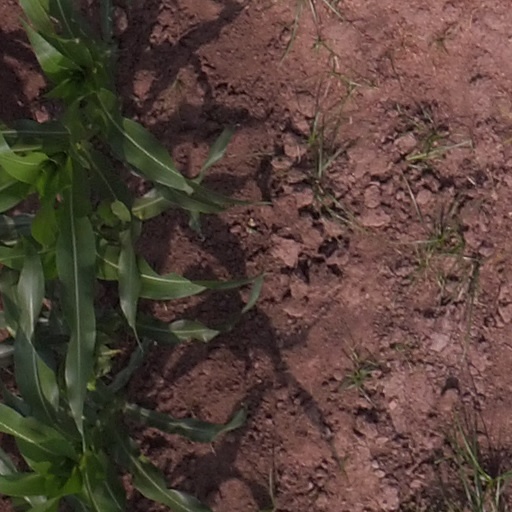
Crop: maize; corn